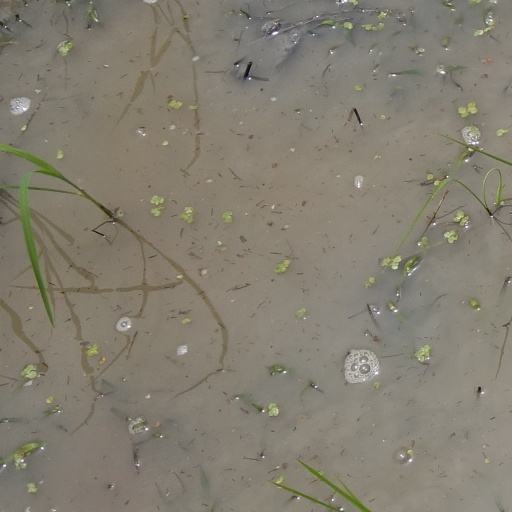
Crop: rice